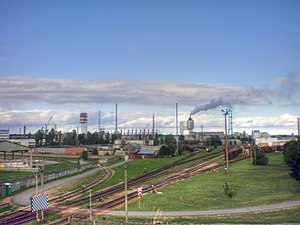
Jonava / Miljøkatastrofe
Gødningsfabrikken Achme
Jonava er en by i det centrale Litauen. Med et indbyggertal på 33.178 er Jonava den niende største by i Litauen. Byen ligger i Kaunas apskritis 30 km nordøst for Litauens næststørste by Kaunas og er hovedsæde i Jonava distriktskommune. Den betjenes af Kaunas internationale lufthavn, ca. 15 km sydvest for Jonava. Den største gødningsfabrik i de baltiske lande, "Achema", ligger i byen. Jonava kaldes Sankt Hans' hovedstad.